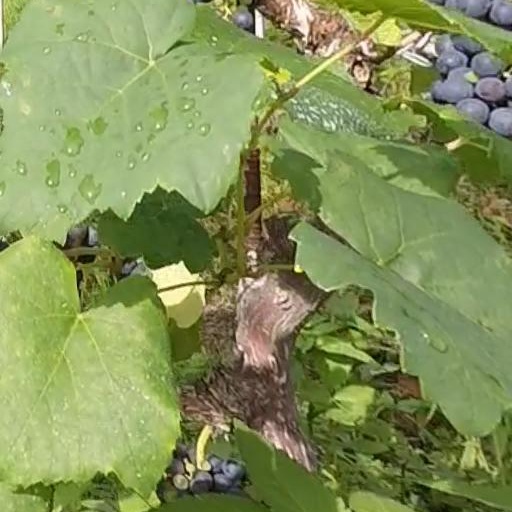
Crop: grape